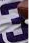
Number: 3